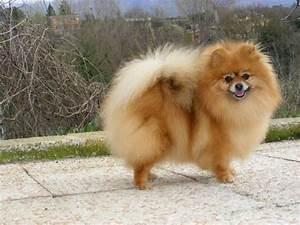
dog